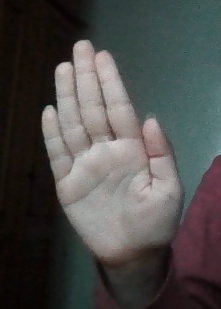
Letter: seen